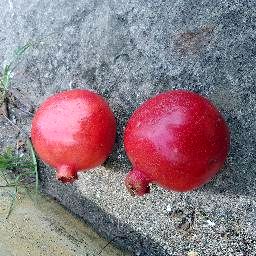
Fruit: Pomegranate
Quality: Good